Your Acquaintance

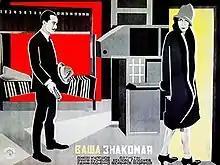

Your Acquaintance is a 1927 Soviet short silent drama film directed by Lev Kuleshov and starring Aleksandra Khokhlova, Pyotr Galadzhev and Yuri Vasilchikov. Only a fragment of the film still survives.